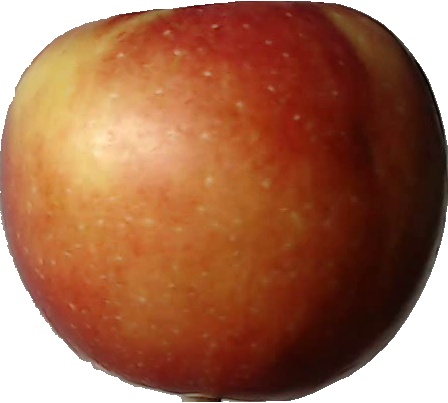
Label: apple_braeburn_1